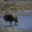
Label: deer